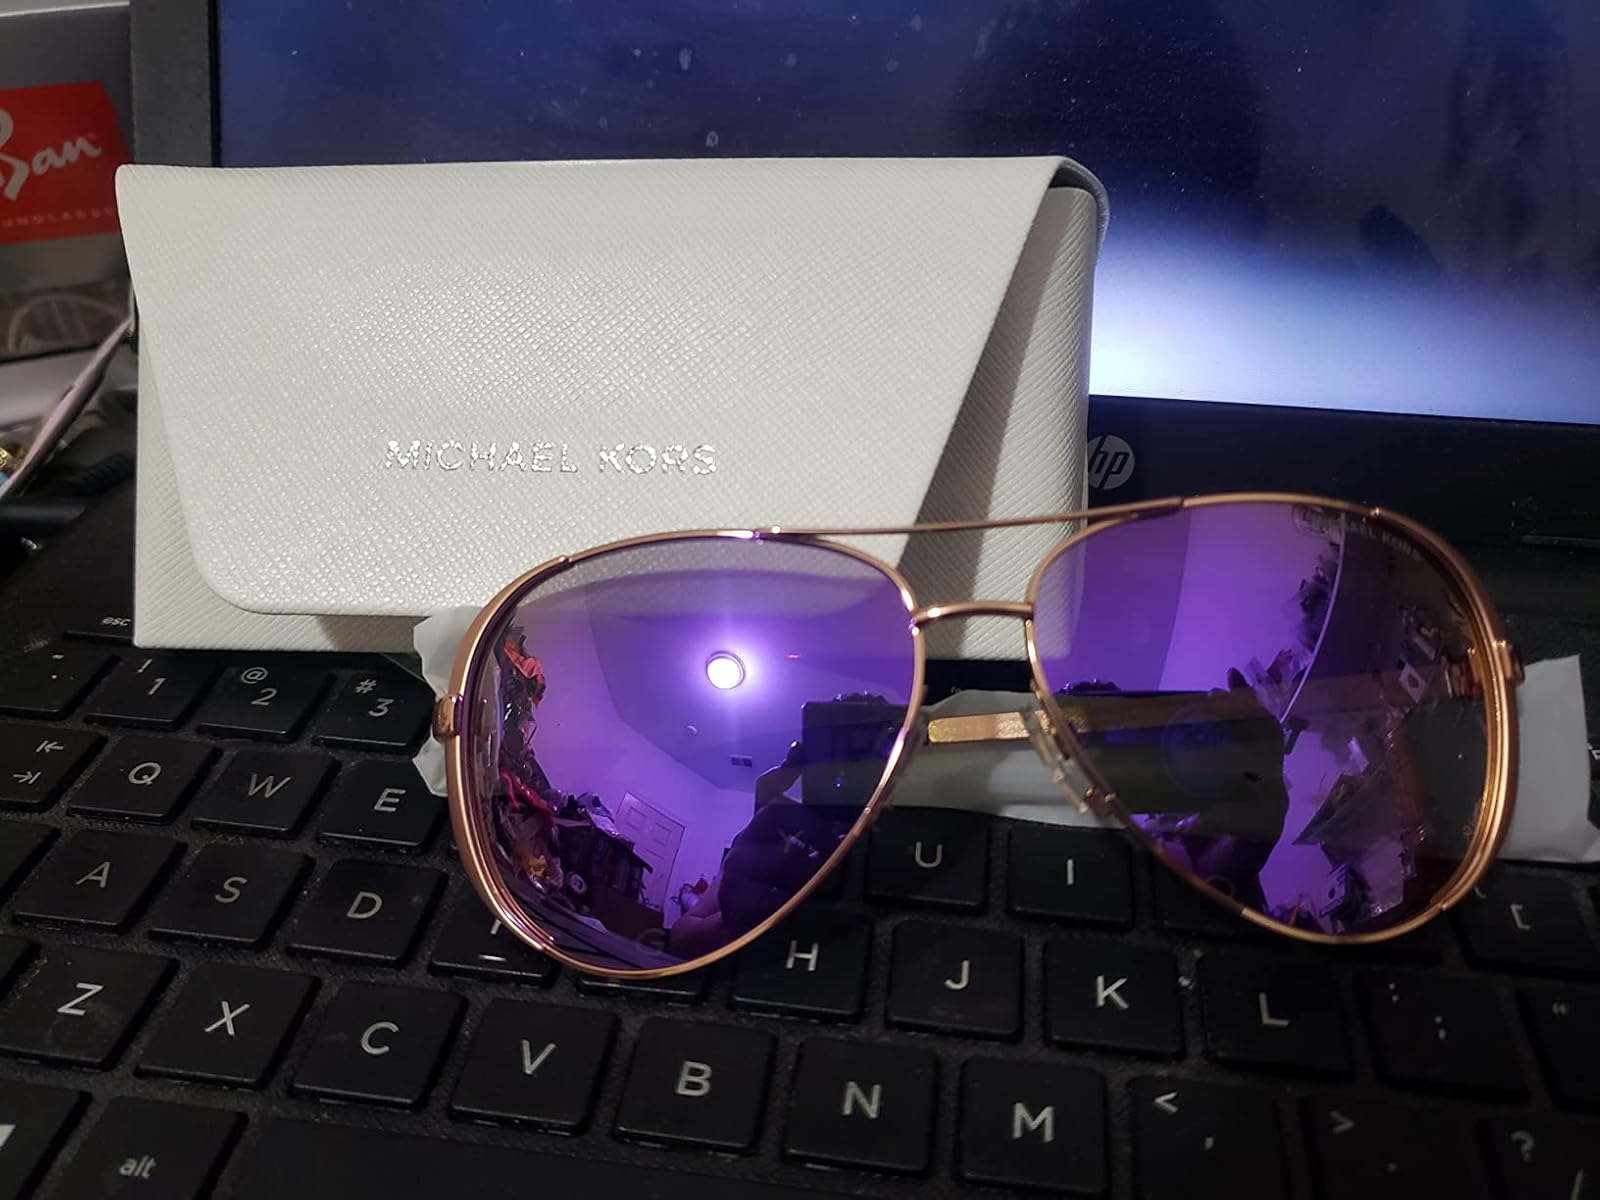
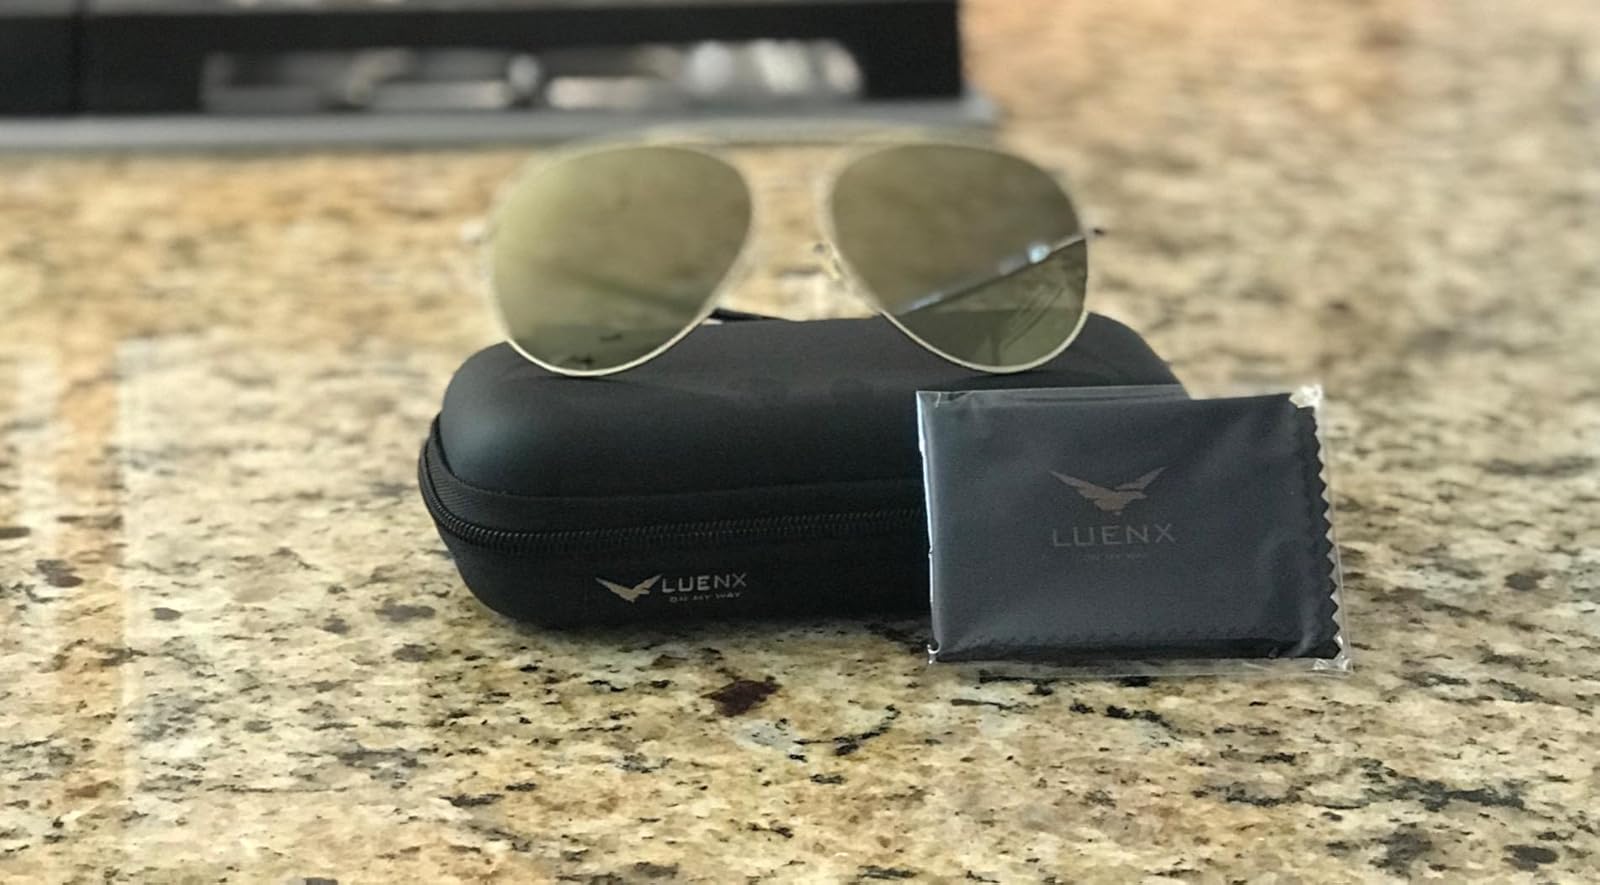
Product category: accessories_sunglasses
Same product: no